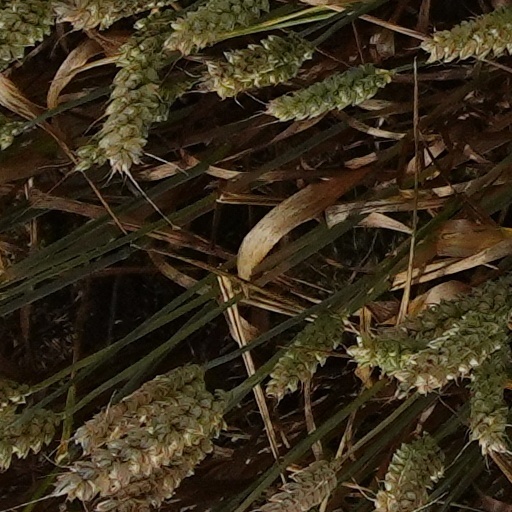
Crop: wheat